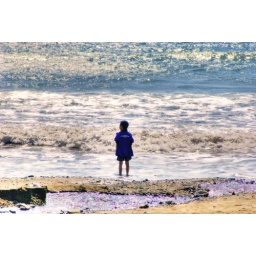
a lone boy overlooking the ocean in Izu, Japan. 1 RAW image